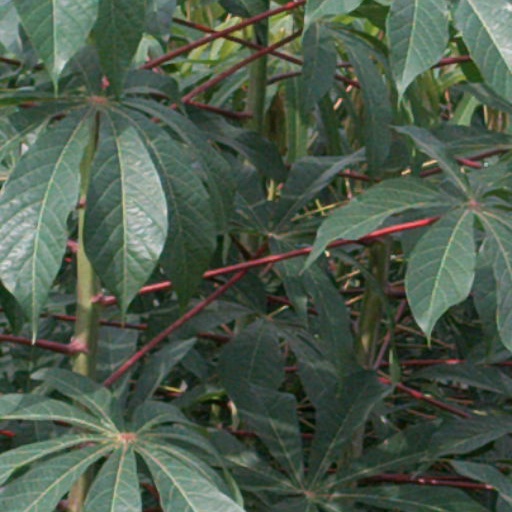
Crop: cassava